Orson Welles

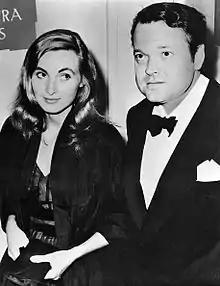
Paola Mori and Welles, days before their marriage (May 1955)

He continued shooting "Don Quixote" in Spain and Italy, but replaced Mischa Auer with Francisco Reiguera, and resumed acting jobs.